Svetlana Vasilyeva

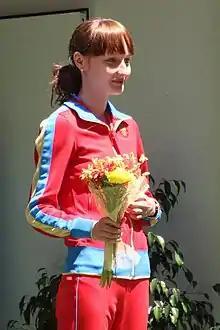
Svetlana Mikhailovna Vasilyeva

Svetlana Mikhailovna Vasilyeva (born July 24, 1992, is a Russian race walker. She won the 2011 Russian Winter Walking Championships in Sochi in the 10000 m track walk with a time of 42:43. The mark was not ratified as a world junior record as it was hand-timed. In August 2017, the All-Russia Athletic Federation announced that Vasilyeva had received a four year ban for doping violations, to be applied from 13 December 2016 onwards. She was also stripped of her previous results from 18 October 2011 until 14 July 2013 and 24 May until 12 December 2016.